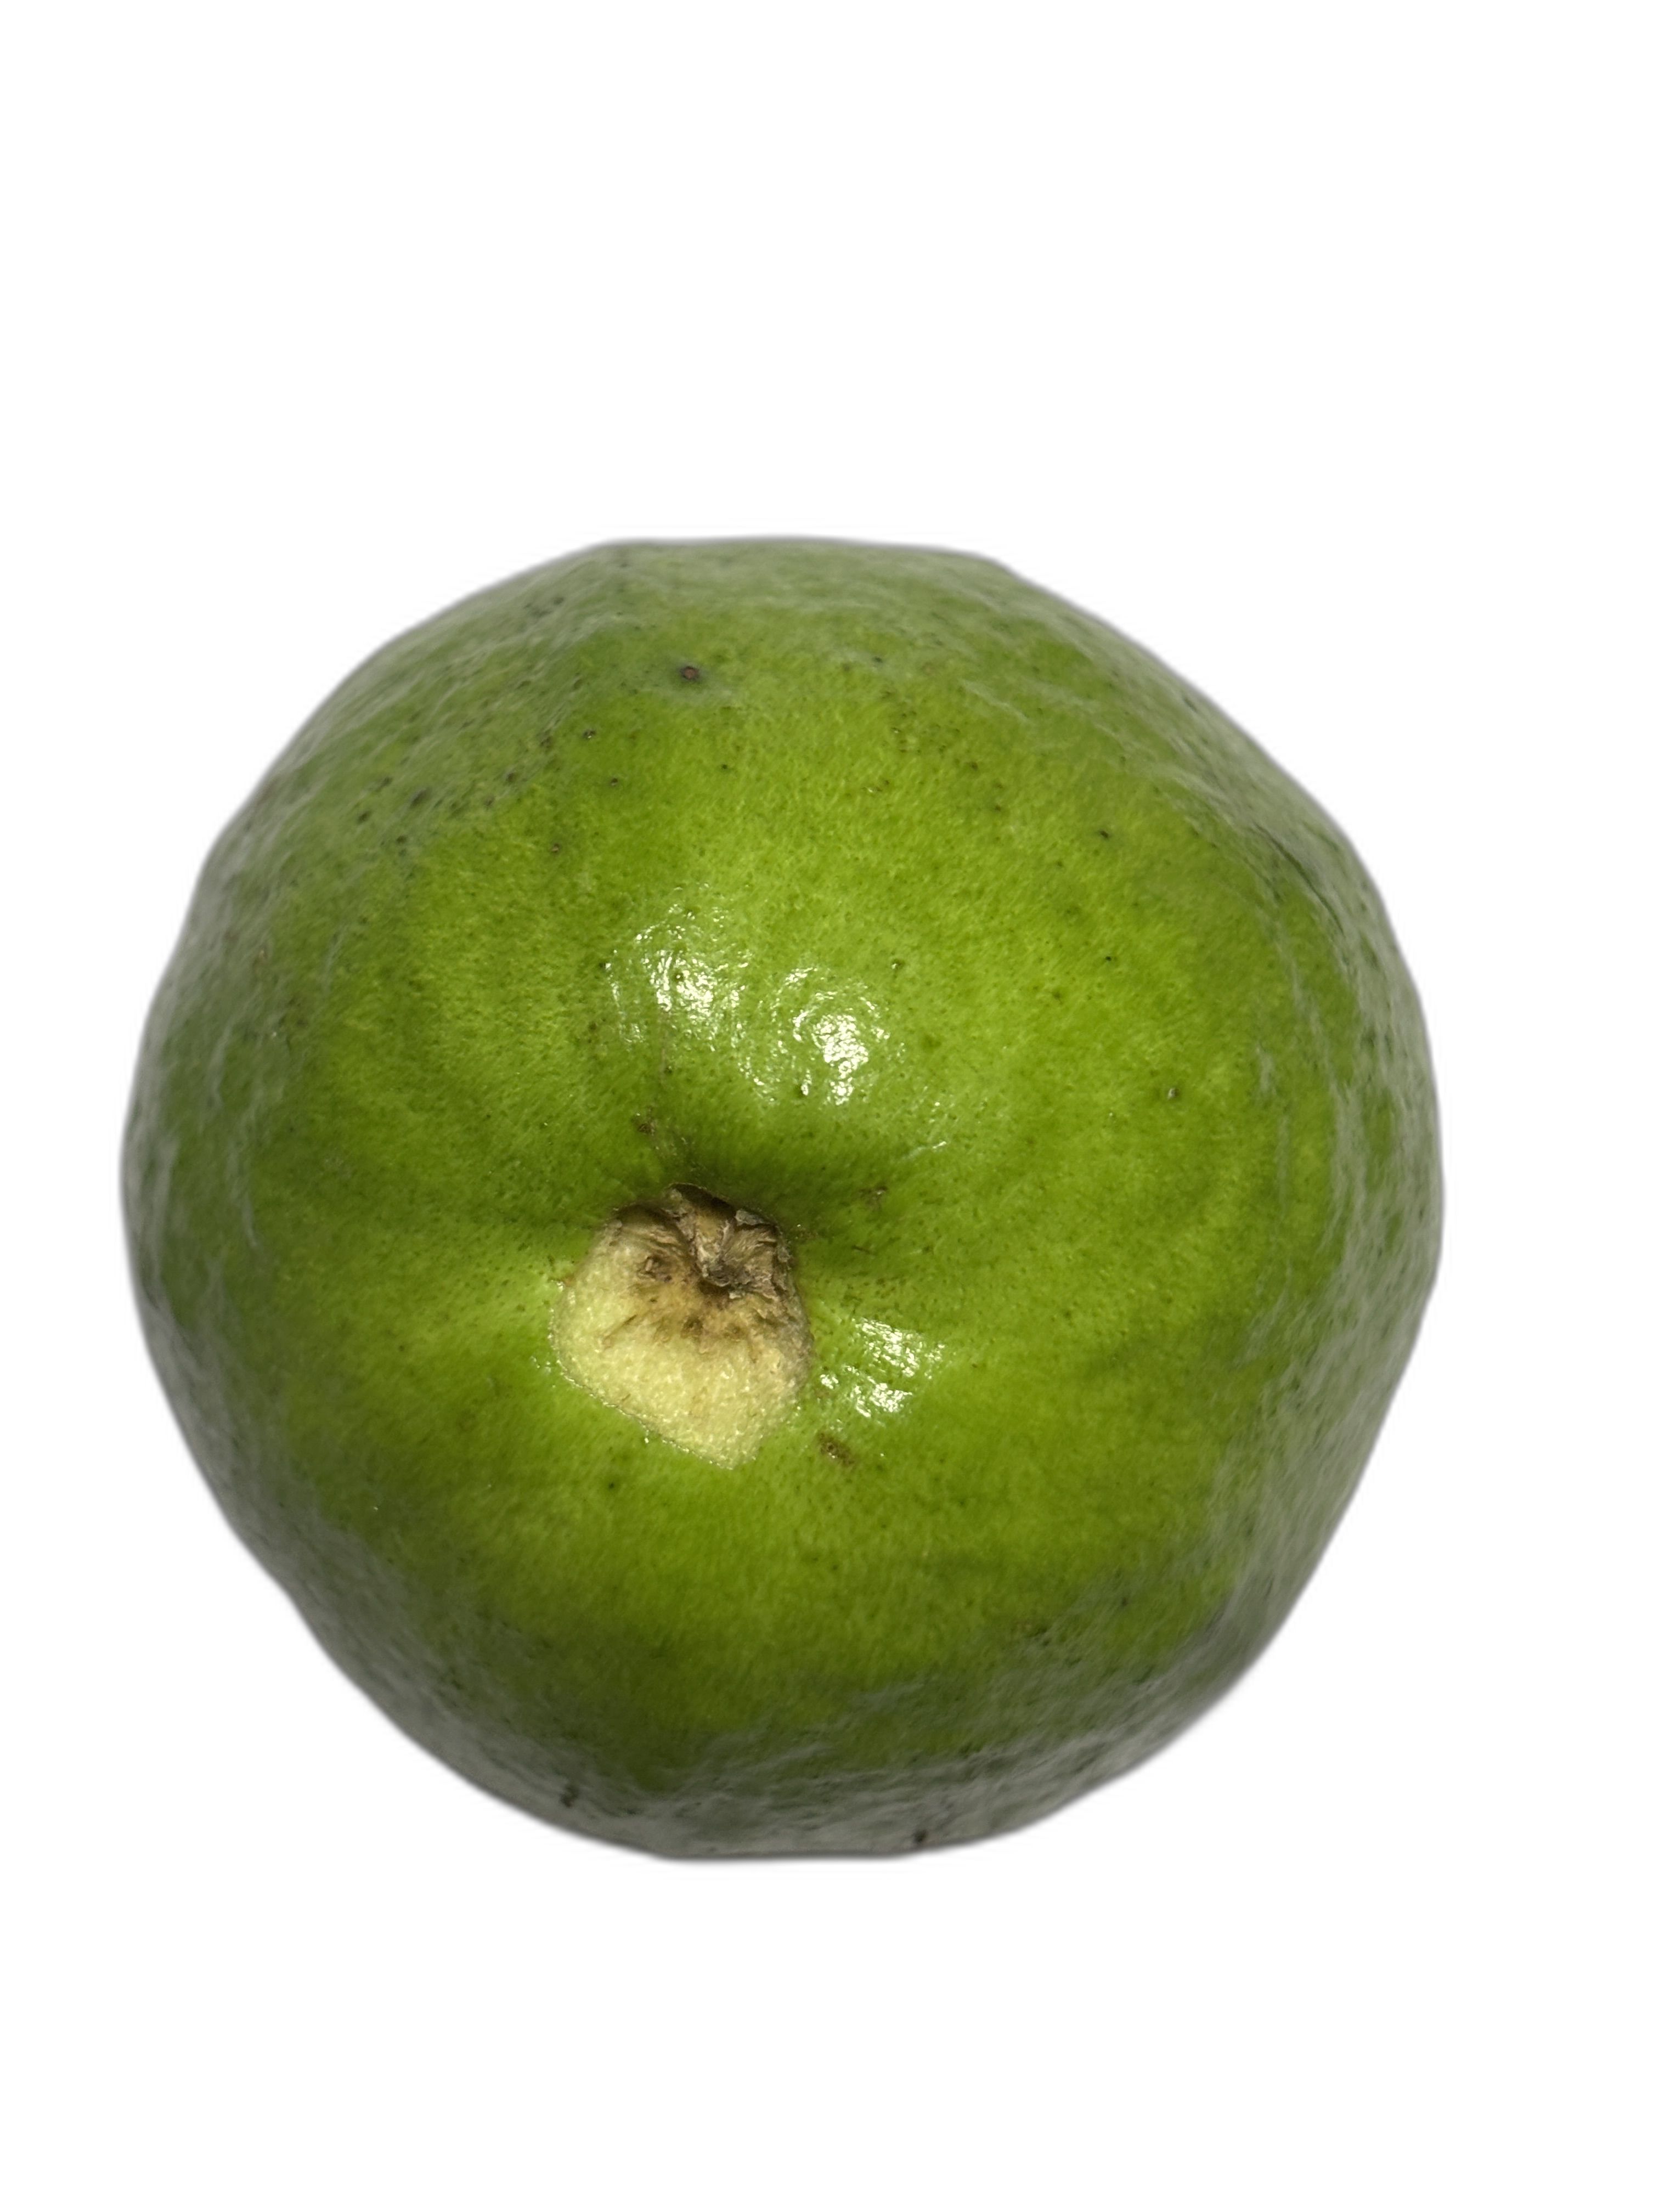
Plant part: fruit
Disease: Healthy